Hydroelectricity in Canada

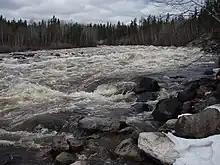
Zig Zag Rapid on Little Jackfish River

On January 26, 2022, Todd Smith, the Ontario Minister of Energy requested an analysis report from IESO in support of a voluntary clean energy credit registry for Ontario citizens. CECs are claimable credits that represent one megawatt hour of clean energy. According to the report requirements outlined in the letter, the registry would include credit offerings that based from existing, non-emitting generation such as nuclear, waterpower, wind, solar, and bioenergy.